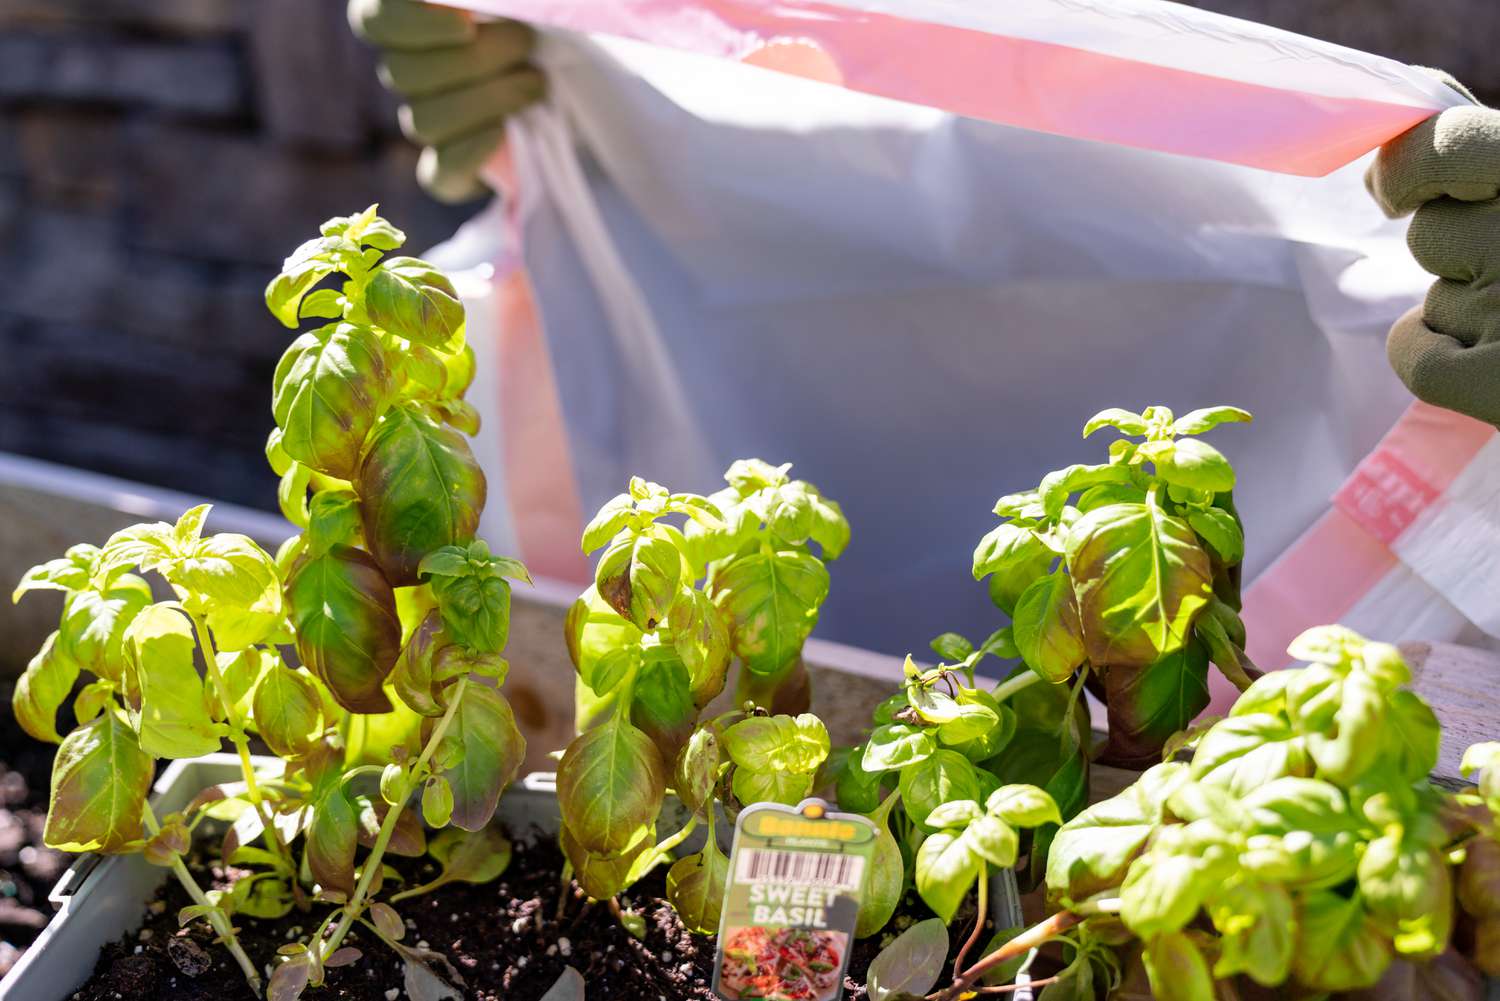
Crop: unknown
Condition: basil_basil_downy_mildew